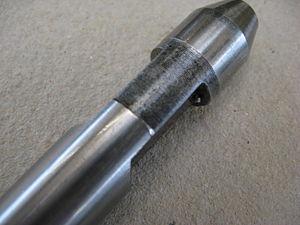
Le brochage est un procédé d'usinage fondé sur l'utilisation d’un outil broche monté sur une brocheuse.